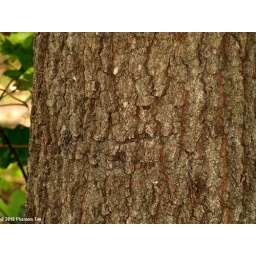
Claw marks on trees and benches in an area where there are no animals that have such claws